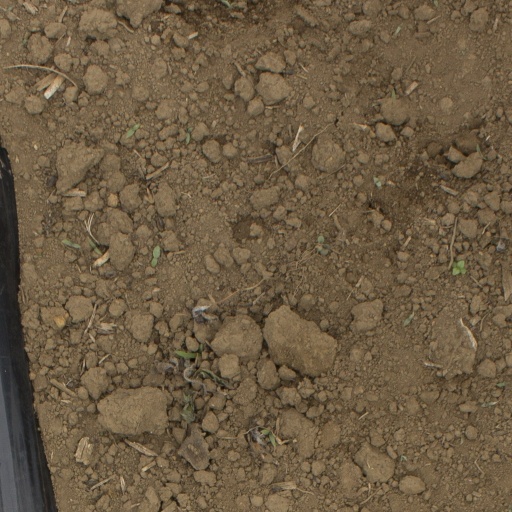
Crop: Jerusalem artichoke